Palmi, Calabria

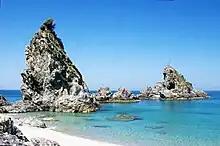
The reef of the Olive. (in italian: Scoglio dell'ulivo)

Palmi, overlooking the Tyrrhenian Sea, is located close to the slopes of Monte Sant'Elia, on a terrace overlooking a stretch of the Violet Coast.